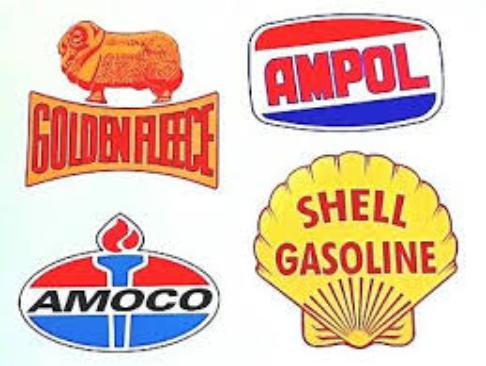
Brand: Ampol
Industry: Others